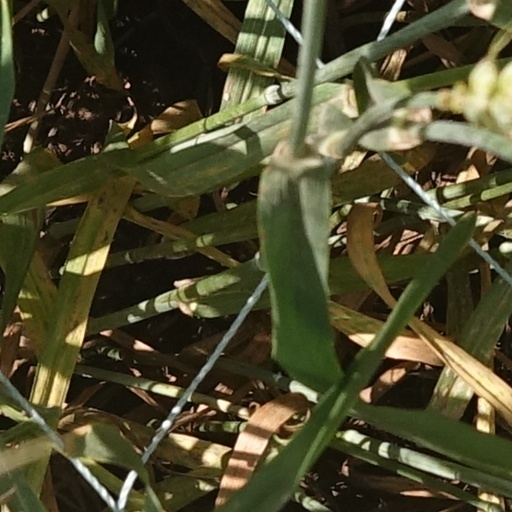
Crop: wheat